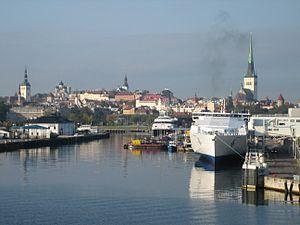
Sadama est un quartier du district de Kesklinn à Tallinn en Estonie.
Le port de passagers de Tallinn ou ancien port est un port maritime et une zone portuaire du quartier Sadama du centre de Tallinn en Estonie.